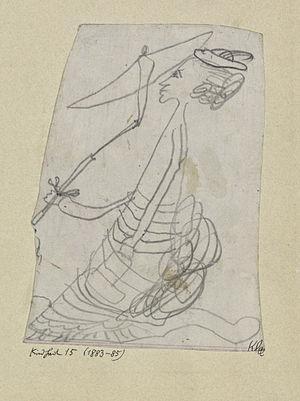
Creaviva est le musée des enfants situé à Berne.